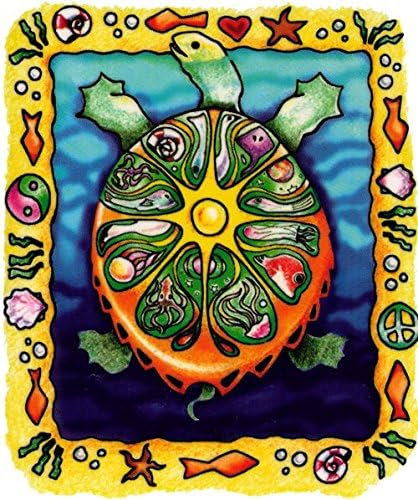
Sun Turtle - Window Sticker / Decal - 4" by 5" Translucent
Category: Automotive
Colorful peel and stick window art decal / sticker. Top quality, permanent-stick artwork in beautiful translucent colors. Double-sided sticker so the colors are especially luminous on windows and glass doors, especially with light behind them through doors and windows. outdoor grade vinyl - sun and water resistant. Easy application - will stick to all types of flat surfaces - bumpers, car windows, laptop, lockers or notebook.
Features: Vibrant translucent colors | Peel-and-stick adhesive style backing | 2-Sided - Visible from both sides | 4.5" - Indoor or outdoor use